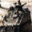
Label: tank